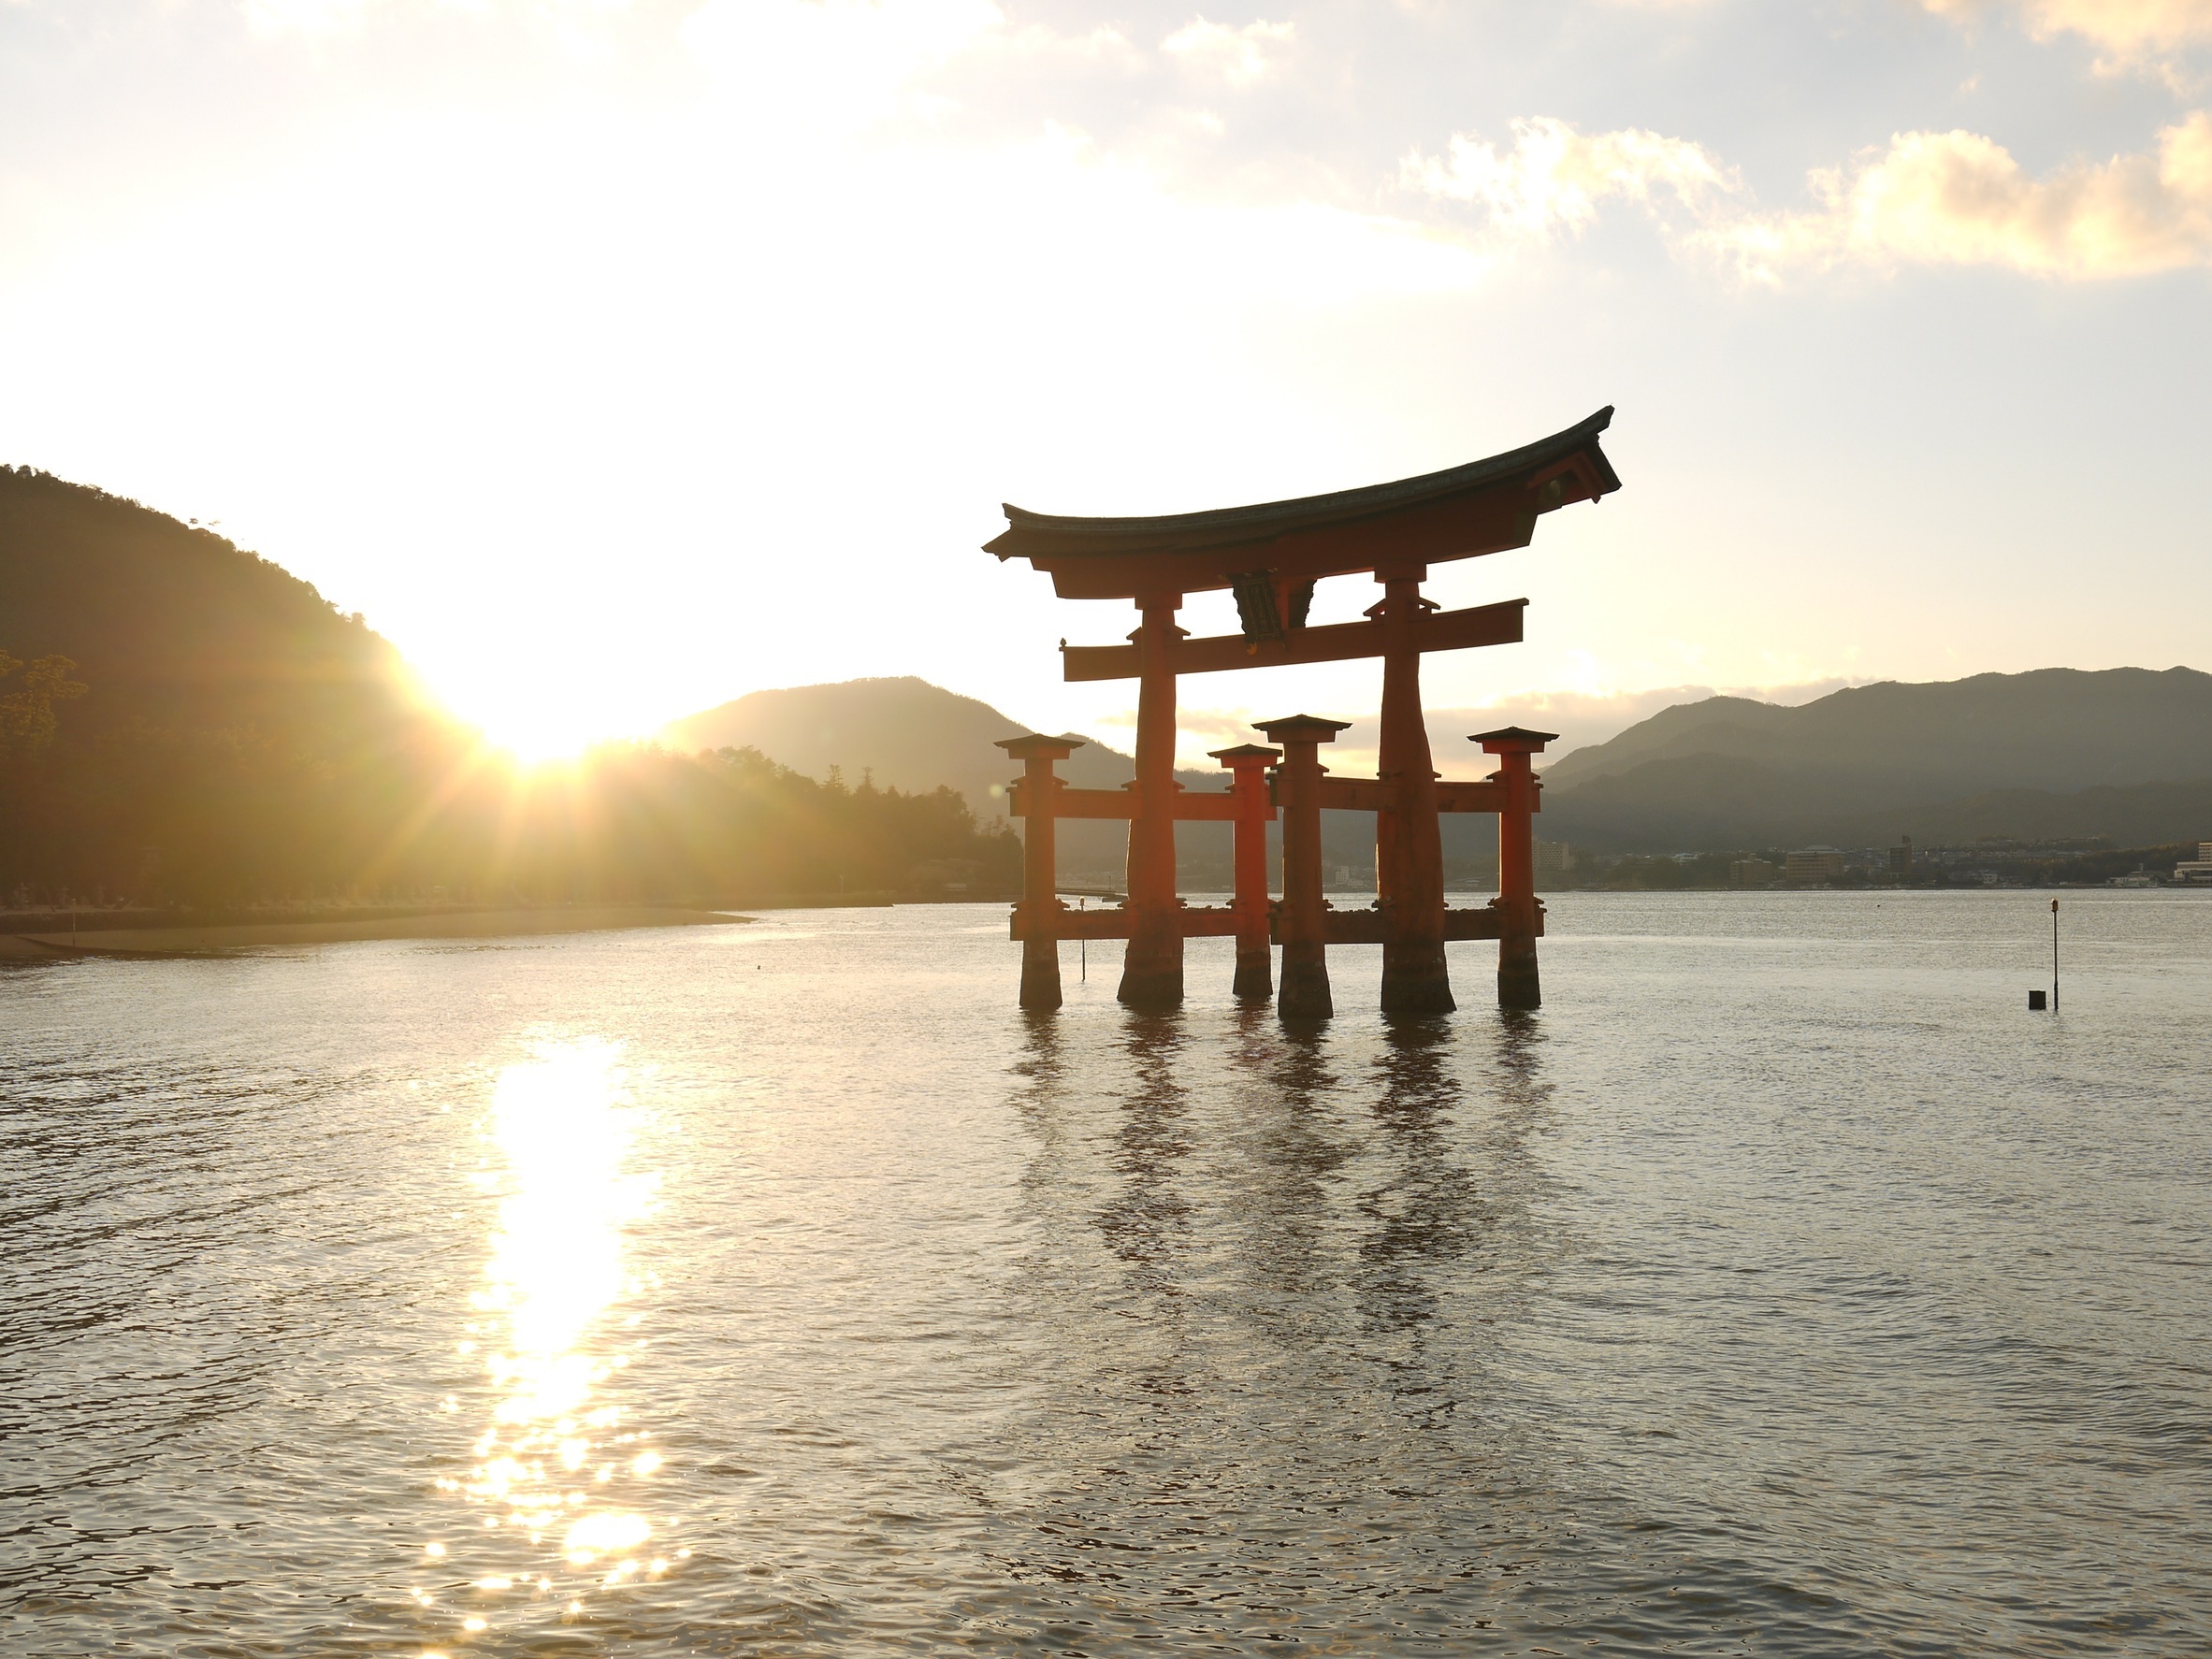
beach, sea, water, ocean, horizon, architecture, sunrise, sunset, sunlight, morning, lake, building, dusk, asian, evening, reflection, entrance, peaceful, calm, island, gate, door, japanese, shrine, miyajima, torii, itsukushima, famous, traditional, portal, sceneic